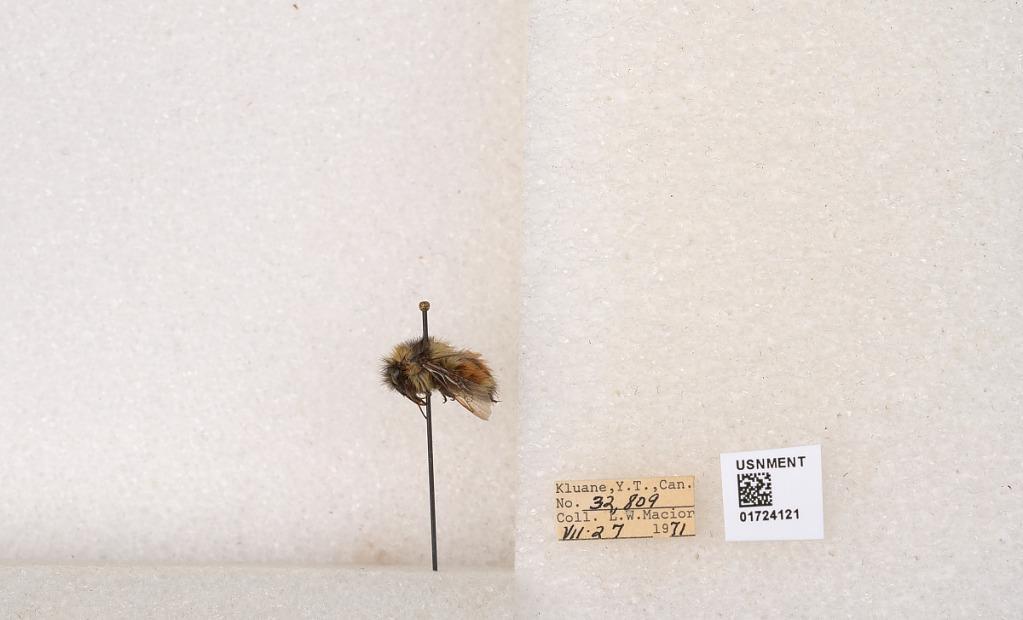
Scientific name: Bombus (Pyrobombus) sylvicola Kirby
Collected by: L. Macior
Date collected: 1971-7-27
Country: Canada
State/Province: Yukon Territory
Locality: Kluane National Park and Reserve
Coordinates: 60.7493, -139.504